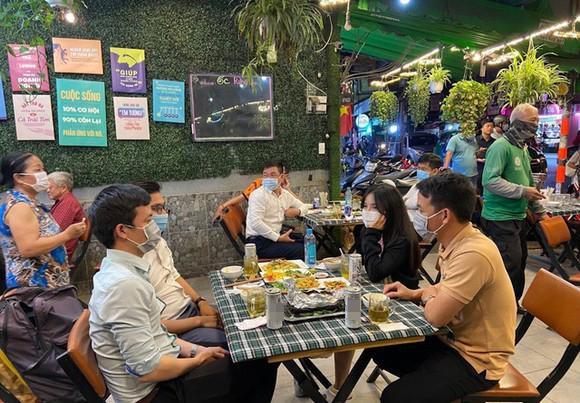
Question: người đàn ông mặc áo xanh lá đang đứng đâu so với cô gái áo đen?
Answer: người đàn ông đứng phía sau cô gái